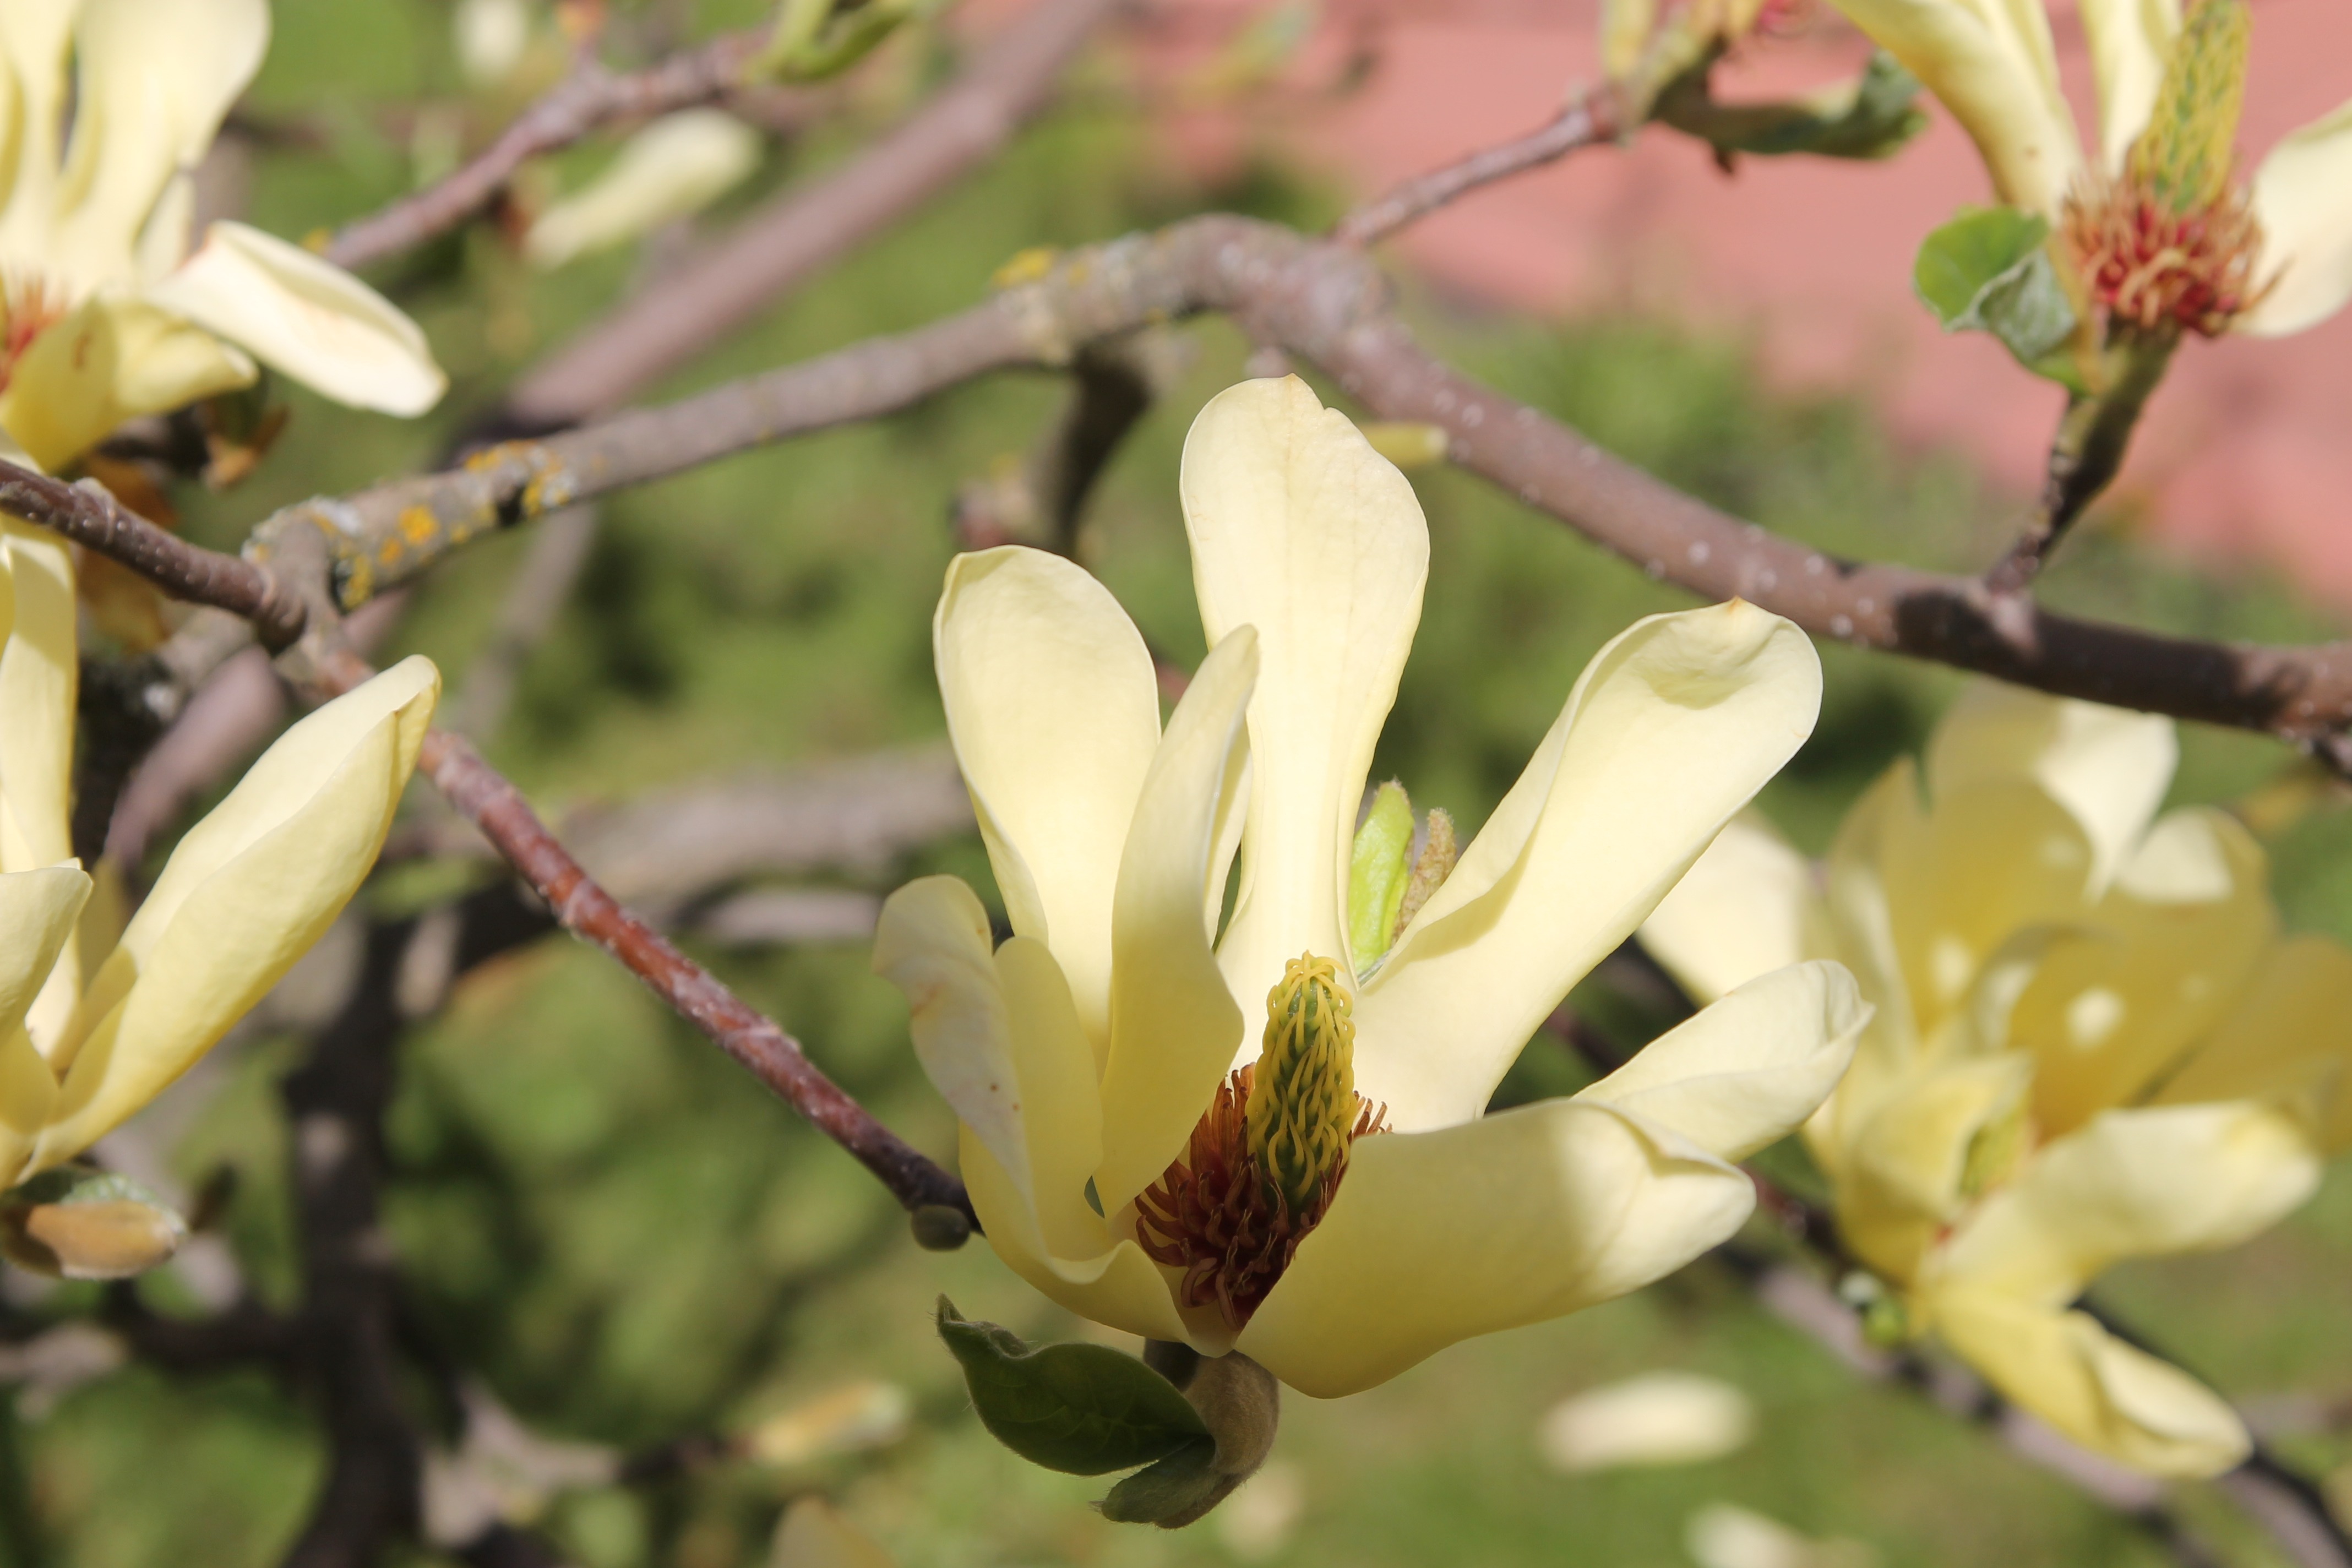
tree, branch, blossom, plant, morning, flower, spring, produce, botany, flora, wildflower, shrub, ukraine, magnolia, macro photography, flowering plant, woody plant, land plant, the smell of spring